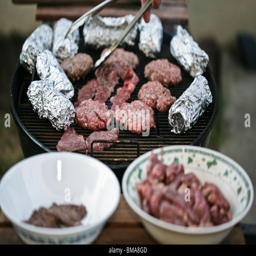
various meats around and on a barbecue grill